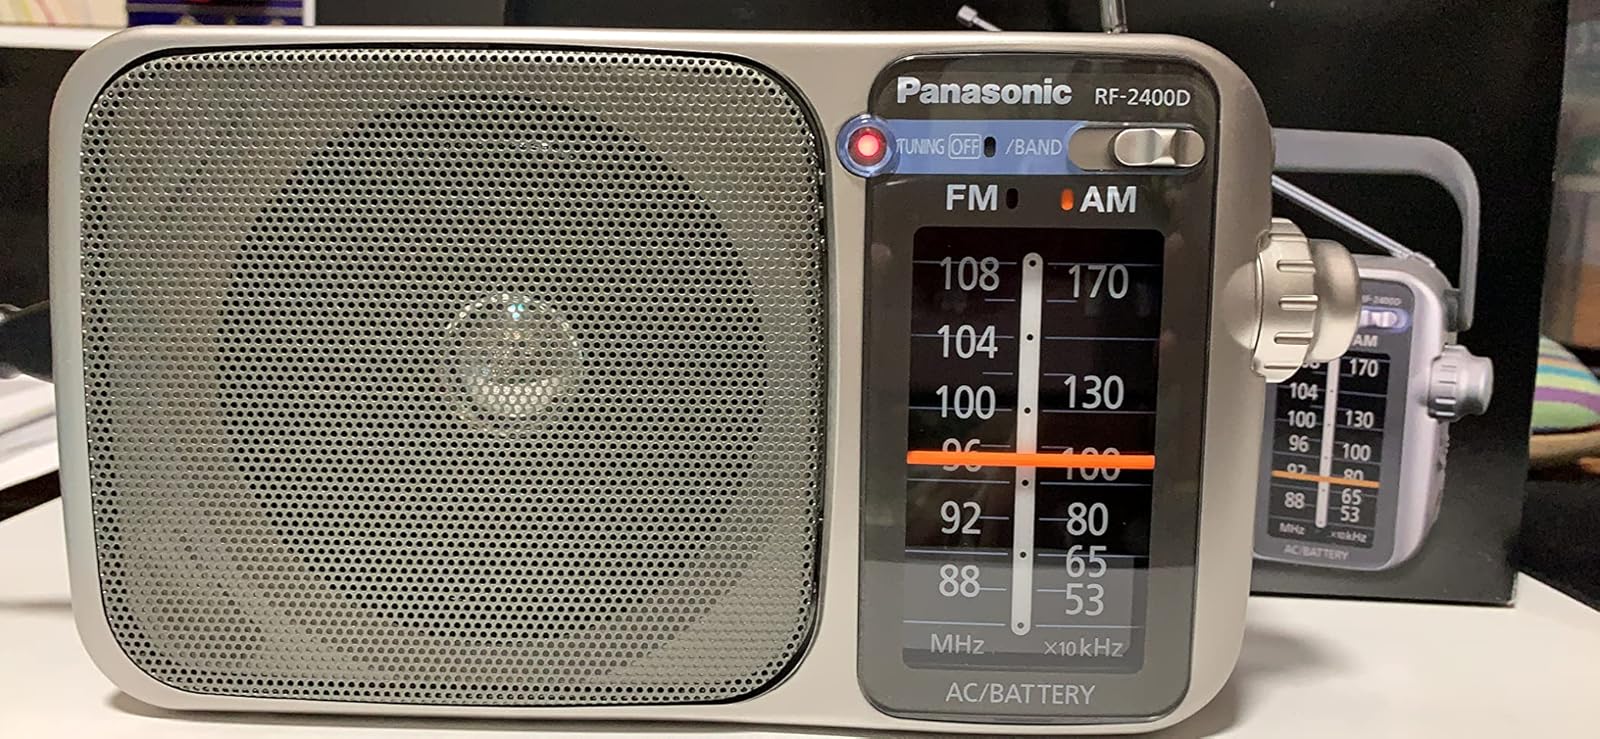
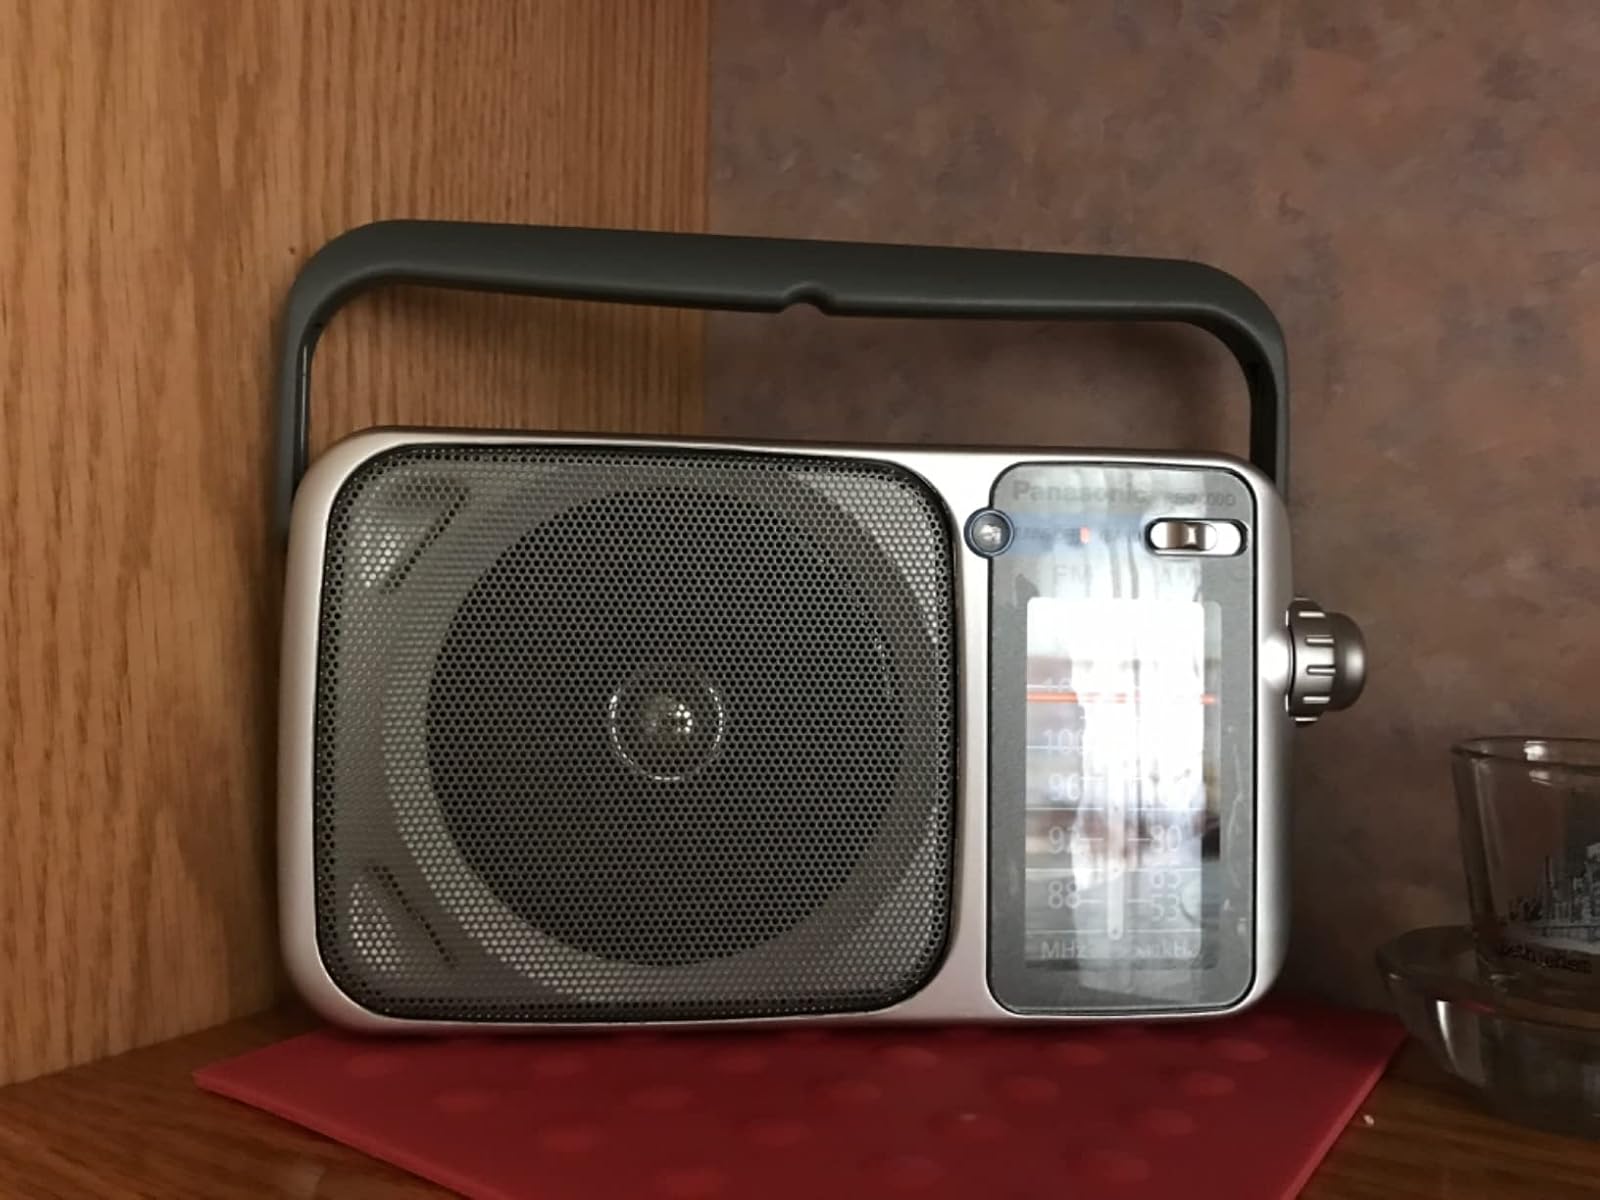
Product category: radio
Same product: yes